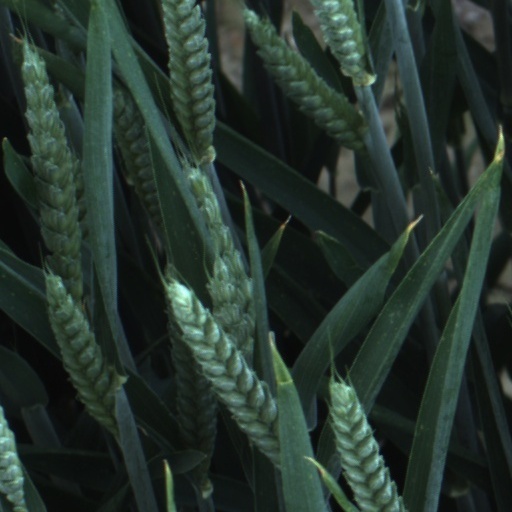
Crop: wheat